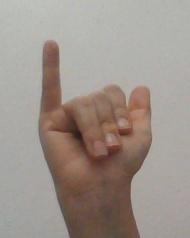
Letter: ya